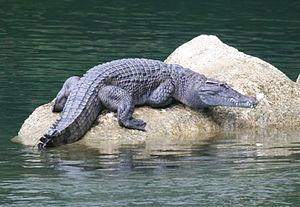
Crocodylus est un genre de crocodiliens de la famille des Crocodylidae.
Les Crocodiles constituent une sous-famille de crocodiliens de la famille des crocodilidés.